Karedok

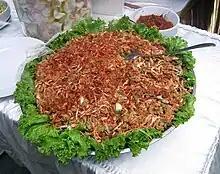
Karedok platter served in an Indonesian "prasmanan" buffet

Over time, there has been a lot of variation in the garnishes used in karedok and its taste, but it is still basically vegetables covered in peanut seasoning.